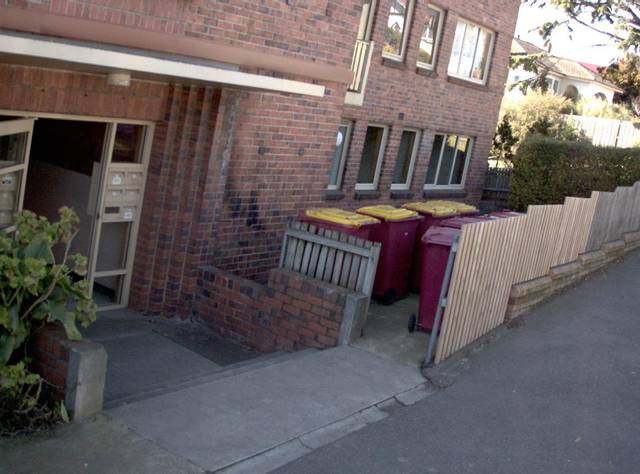
Region: Australia
Coordinates: -41.458, 147.148